Thiladhunmathi

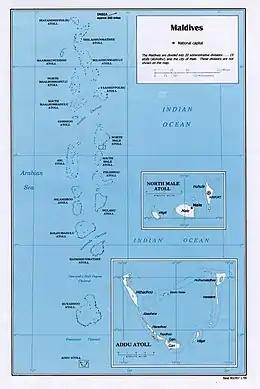
Map of the Maldives showing Thiladhunmathi Atoll in the north

Thiladhunmathi (also known as Boduthiladhunmathi) is the largest atoll in the Maldives, the Miladhunmadulu group is also naturally a part of Thiladhunmati Atoll, comprising the southern half of the atoll.